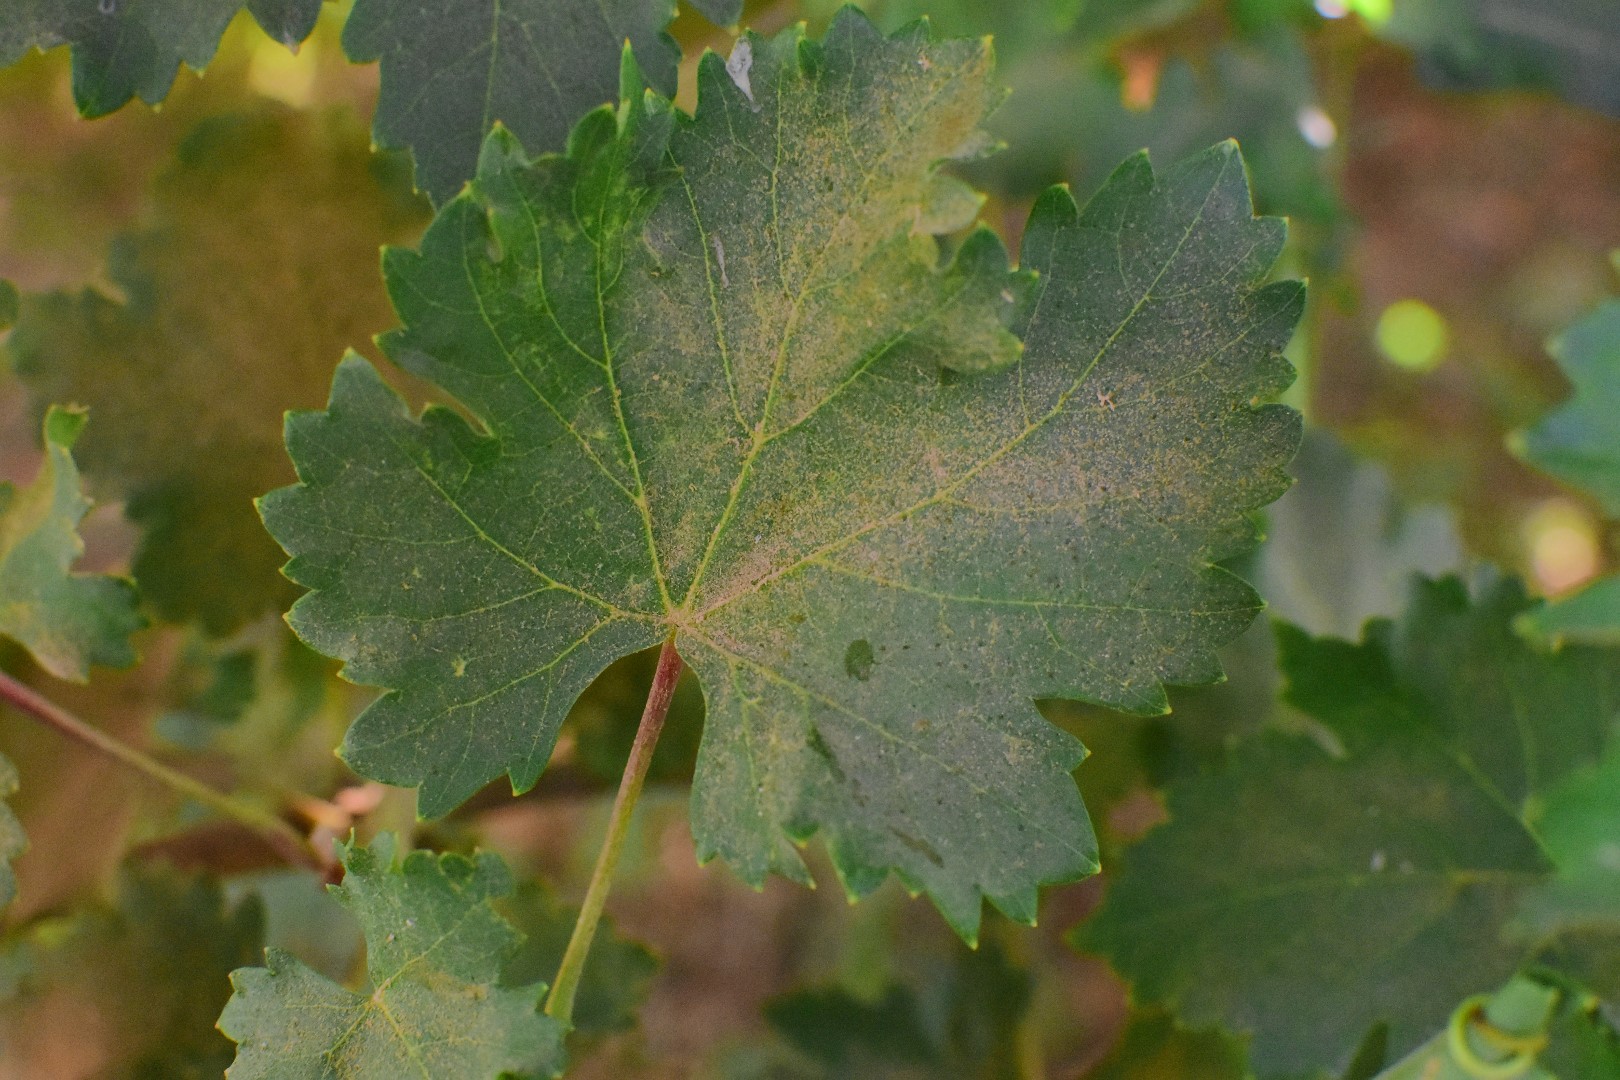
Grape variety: Deas Al-Annz